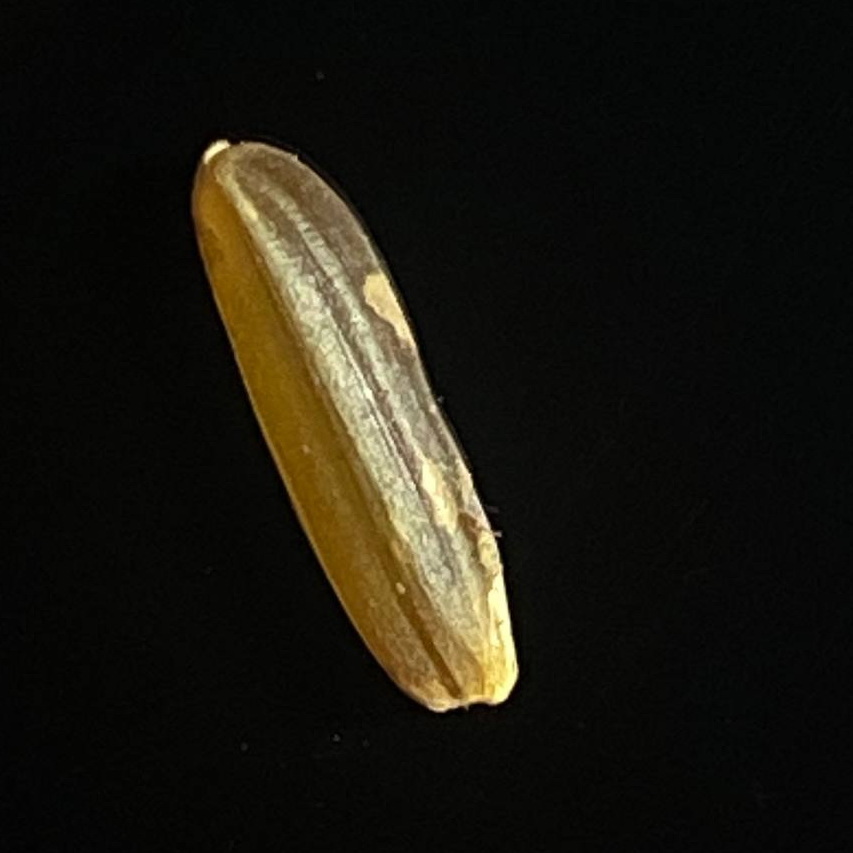
Rice variety: Red_Cargo